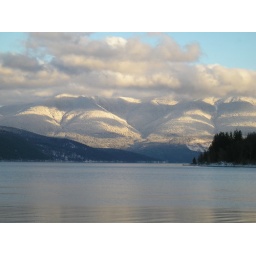
I just loved the shadows the clouds made on the mountains! This lake is just gorgeous in the summer, as well.